Jure Bogataj

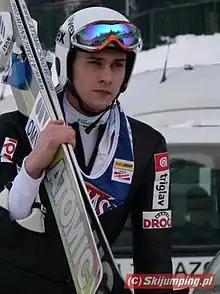
Bogataj in 2005

Jure Bogataj (born 26 April 1985) is a Slovenian former ski jumper who competed from 2002 to 2011. He won a bronze medal in the team normal hill event at the 2005 FIS Nordic World Ski Championships in Oberstdorf and finished 28th in the individual large hill at those same championships.